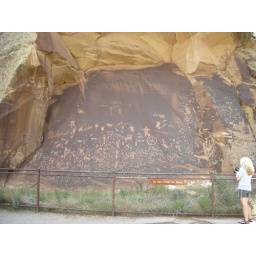
person in front of rock